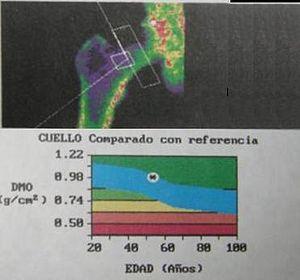
L'ostéodensitométrie, ou absorptiométrie biphotonique à rayons X, ou densitométrie minérale osseuse, est une imagerie médicale qui mesure la densité de l'os, son contenu minéral. Cet examen médical est réalisé pour mesurer la densité minérale osseuse surfacique et non une densité volumétrique.